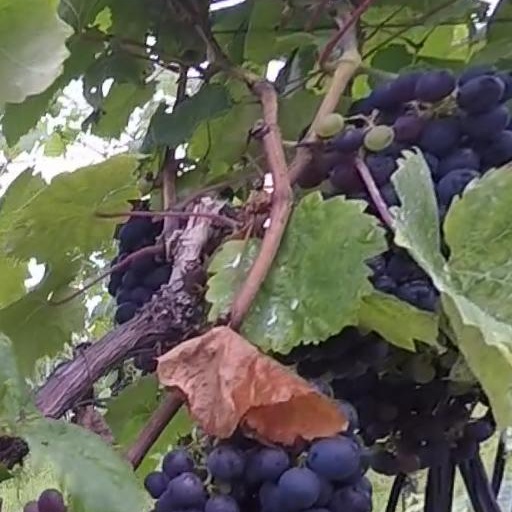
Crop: grape